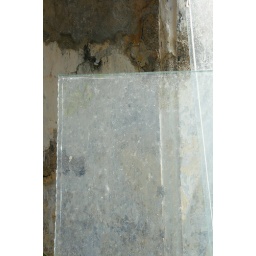
Sheets of glass leaning against the wall of a derelict school and former mansion; Georgetown, Malaysia